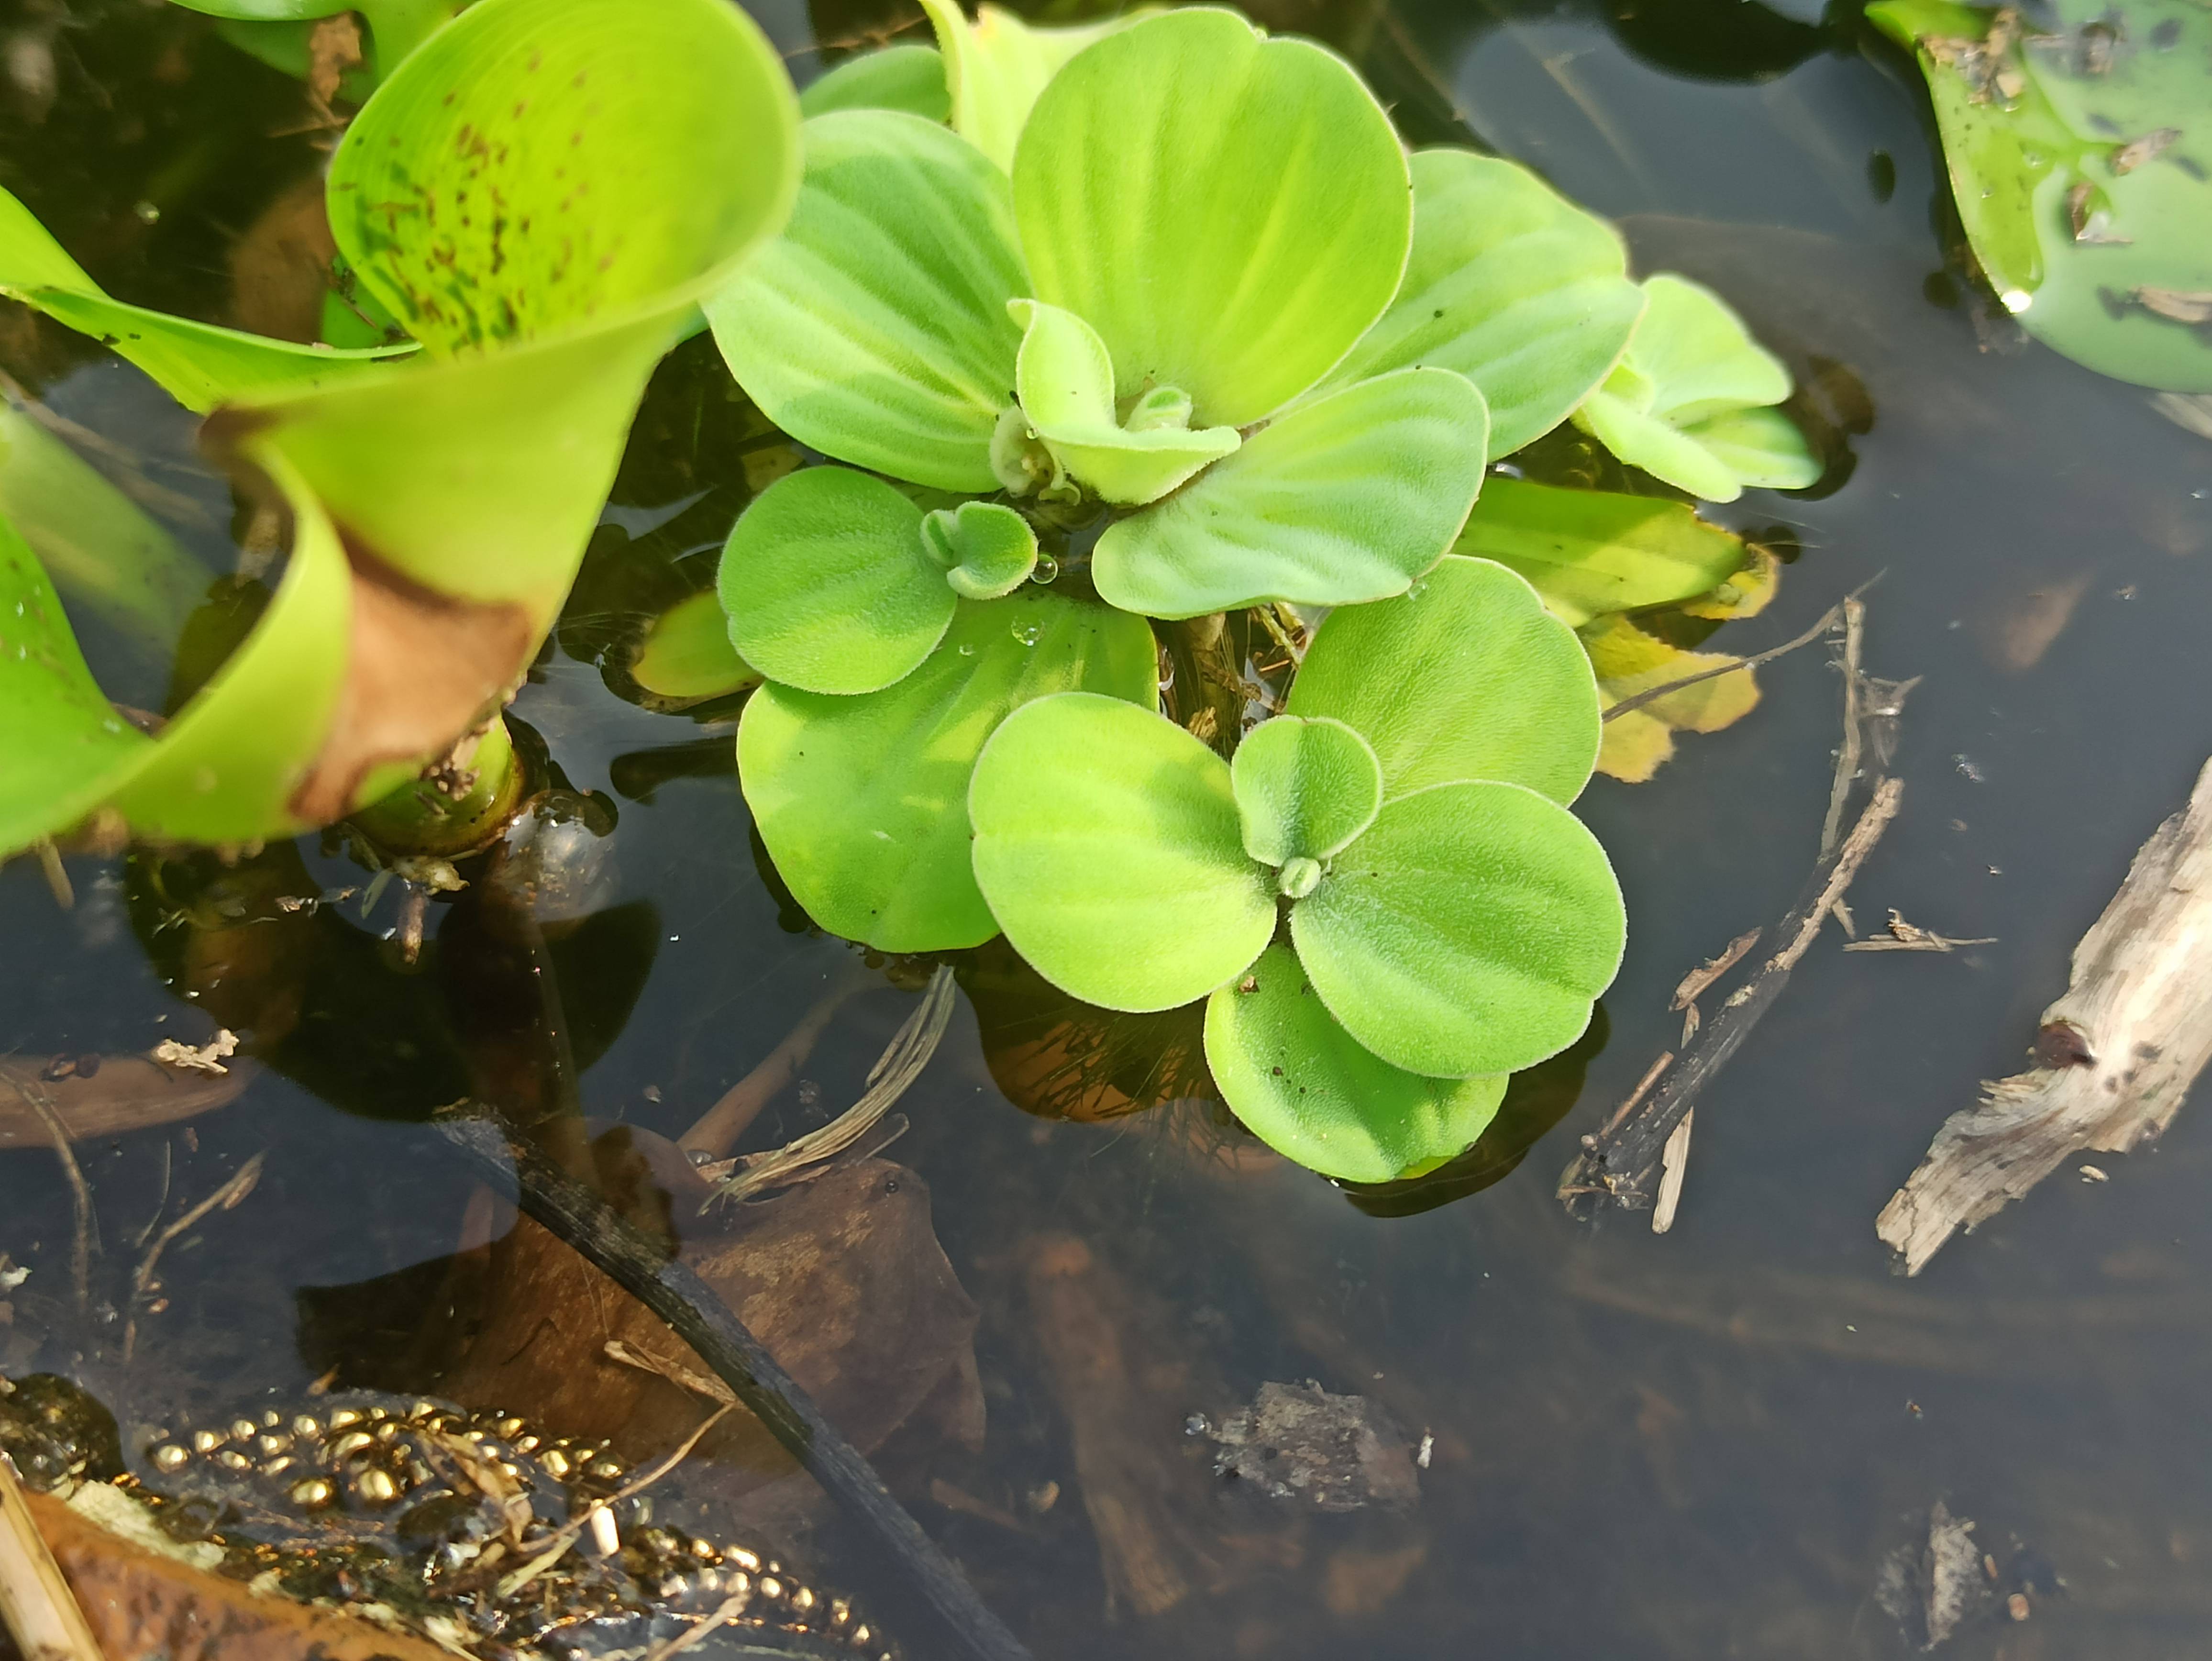
Species: Water Lettuce (Pistia stratiotes)